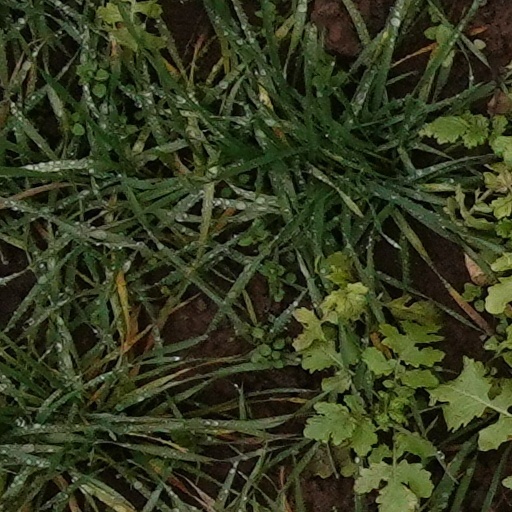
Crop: wheat